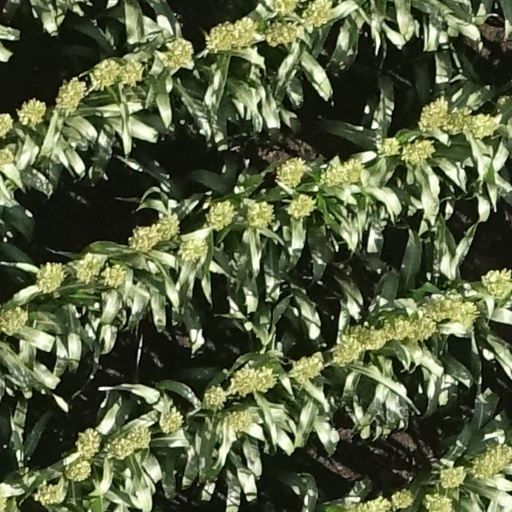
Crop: sorghum